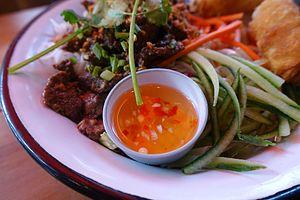
Nước chấm est une désignation générale pour une variété de « sauce pour tremper » vietnamienne qui est servie assez fréquemment en tant que condiments. Il s’agit habituellement de sauces douces, aigres, salés et/ou épicés.